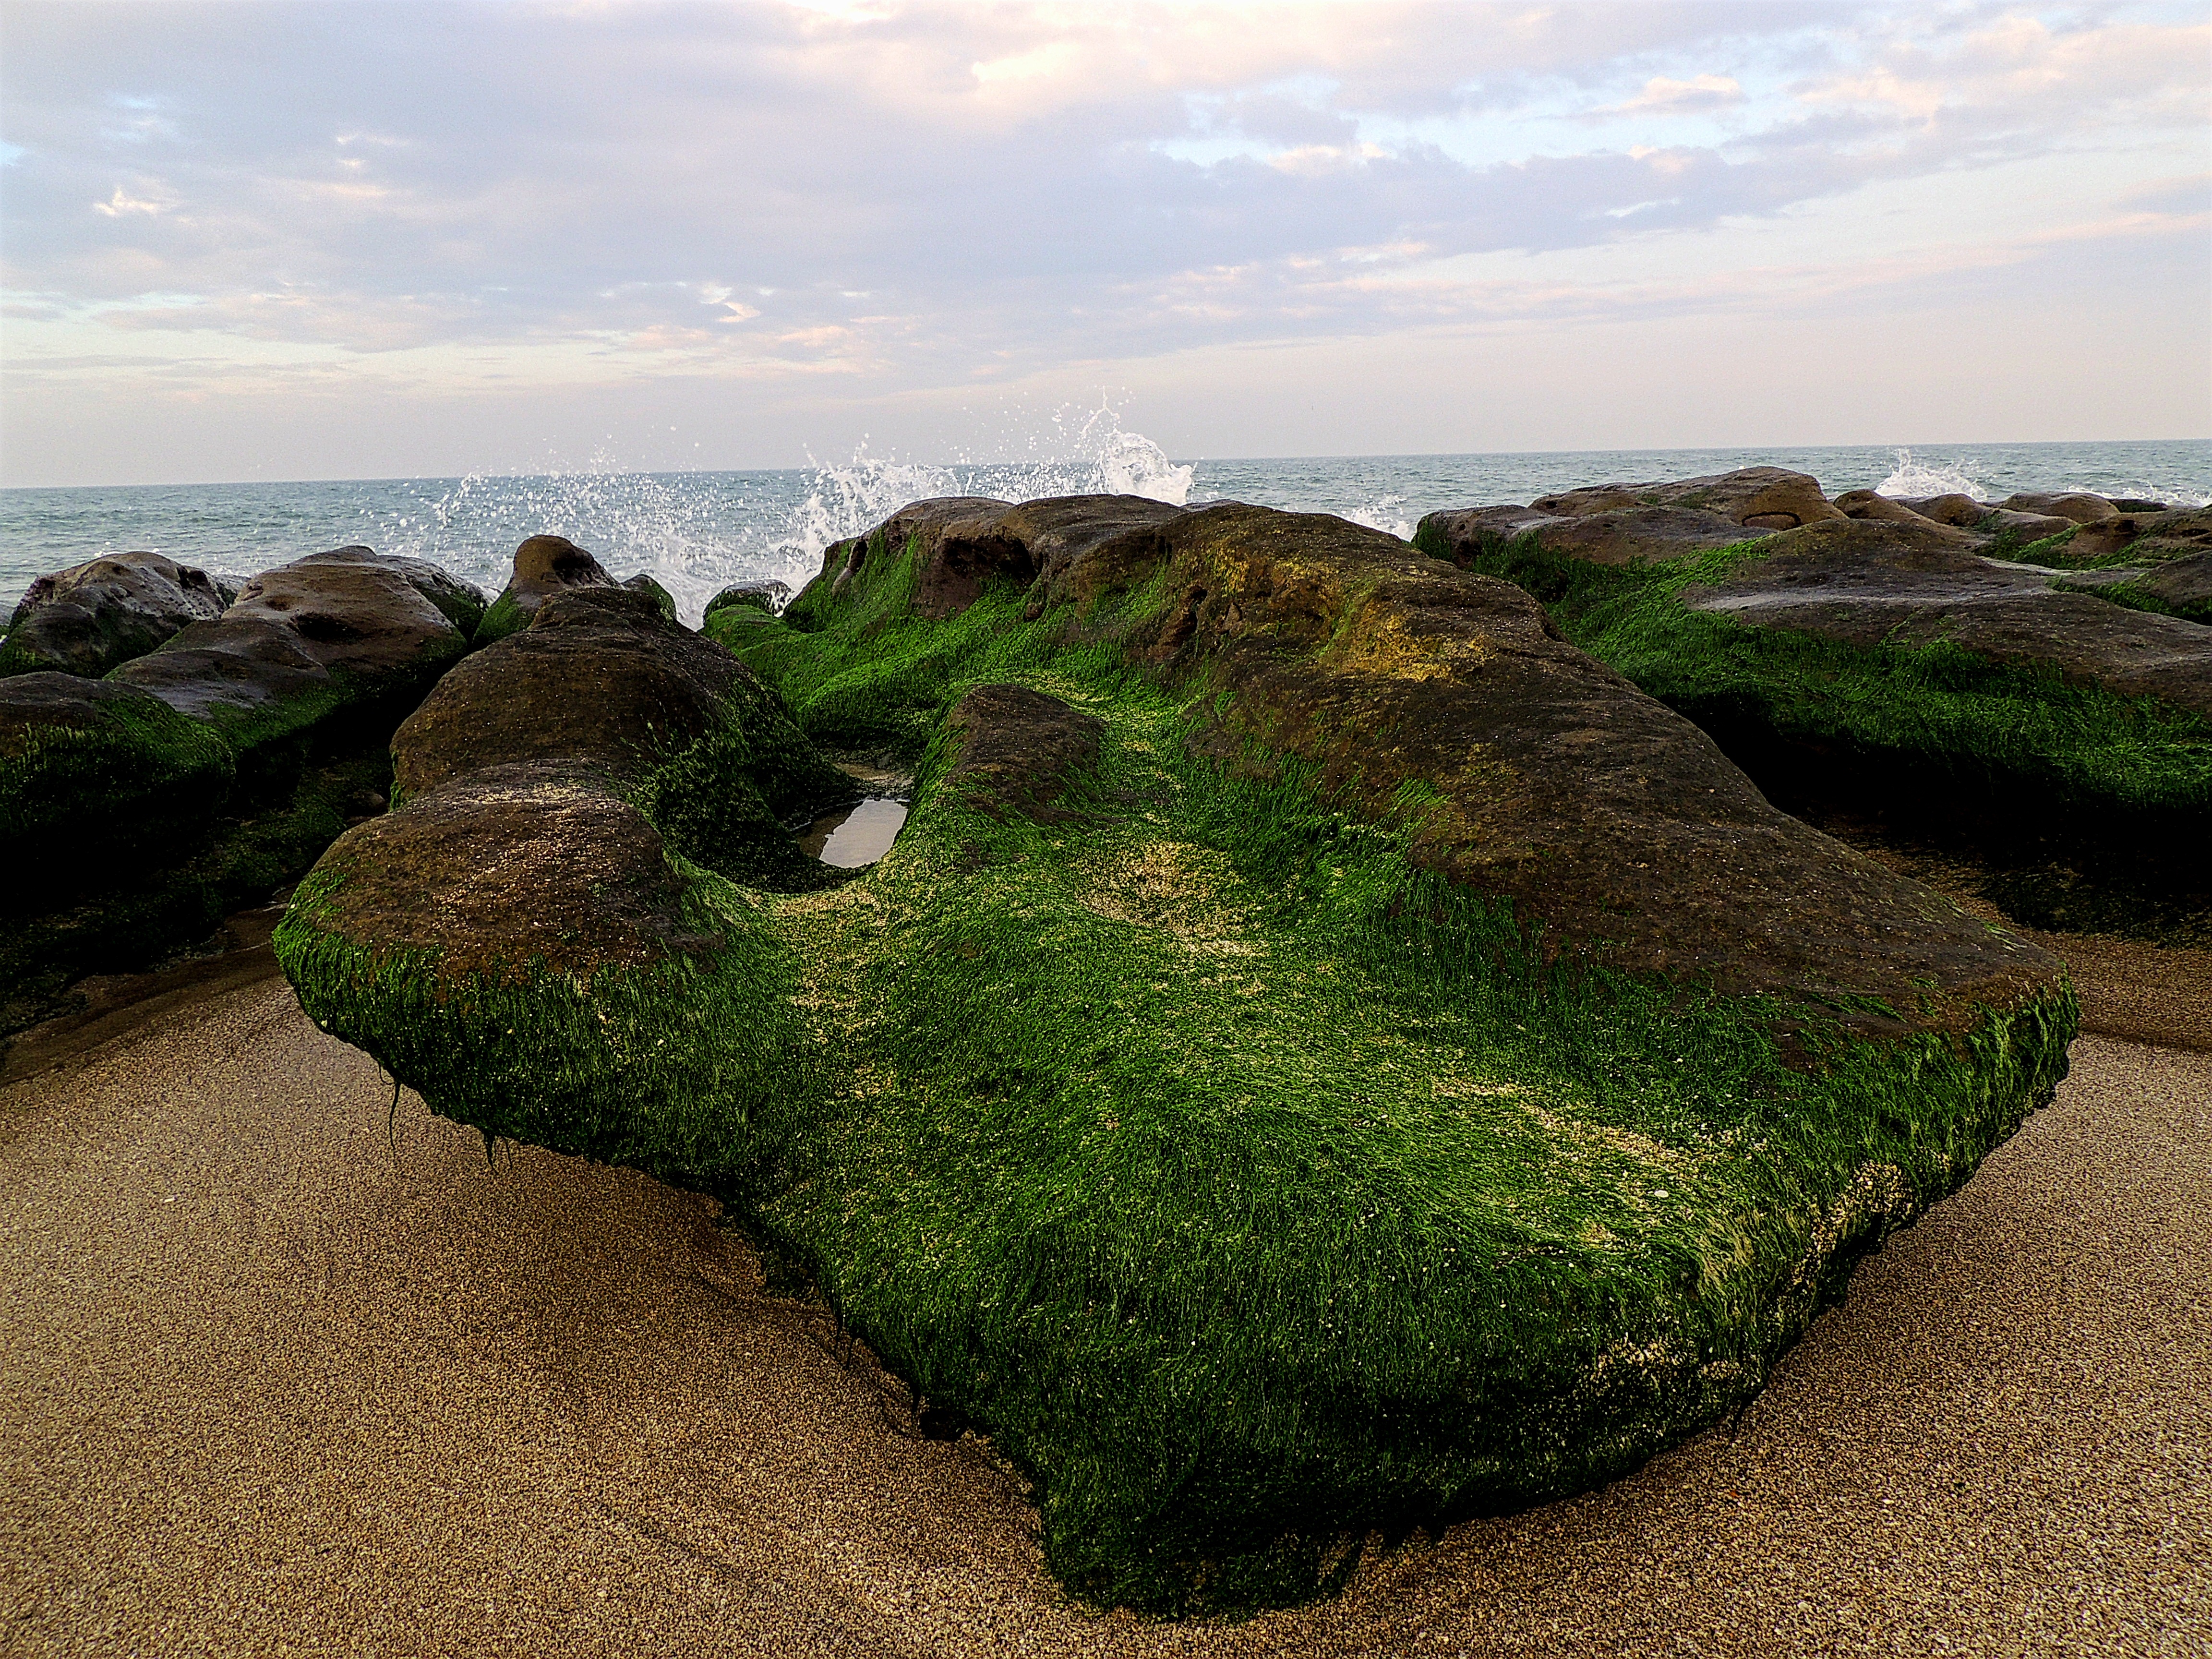
beach, landscape, sea, coast, water, nature, grass, rock, ocean, horizon, lawn, hill, shore, travel, cliff, green, splash, scenic, seascape, bay, island, soil, seashore, terrain, material, rocks, waves, geology, aerial photography